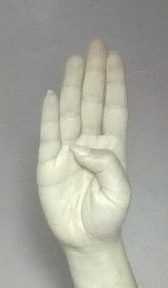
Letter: kaaf